2023 Djerba synagogue shooting

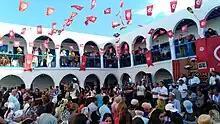
Pilgrims in 2019

The El Ghriba Synagogue on the Tunisian island of Djerba is Africa's oldest synagogue and the site of an annual pilgrimage that attracts thousands of Jewish visitors from Europe and Israel. The synagogue has been targeted by Islamist militants and has previously experienced attacks. In 1985, three people were killed and 11 wounded during the festival of Simchat Torah when a local policeman responsible for guarding the synagogue fired into a crowd of Jews. In 2002, al-Qaeda militants attacked the synagogue with a truck bomb, resulting in the deaths of 21 people. Since then, the number of pilgrims has not reached 10,000 attendants as it once did. Security measures have been put in place to prevent such attacks and the pilgrimage is seen as an annual test for Tunisian security forces. Tunisia has a sizeable Jewish community of around 1,800 members, with hundreds in Djerba. The country's last major attack took place in 2020 when an explosion outside the US embassy killed one security officer.